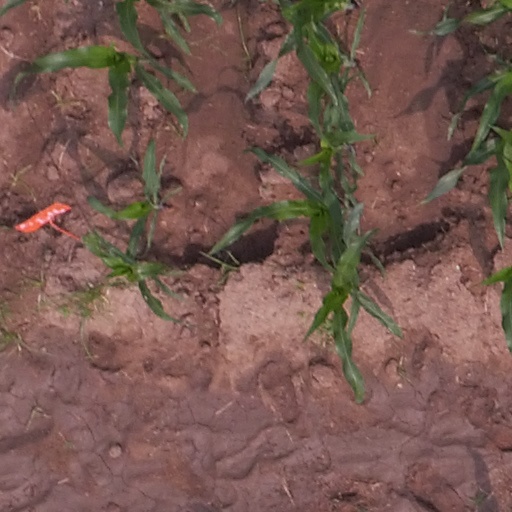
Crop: maize; corn